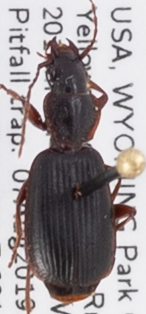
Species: Cymindis cribricollis
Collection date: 2019-08-07
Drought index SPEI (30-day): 0.212
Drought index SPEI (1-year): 0.526
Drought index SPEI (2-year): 1.28